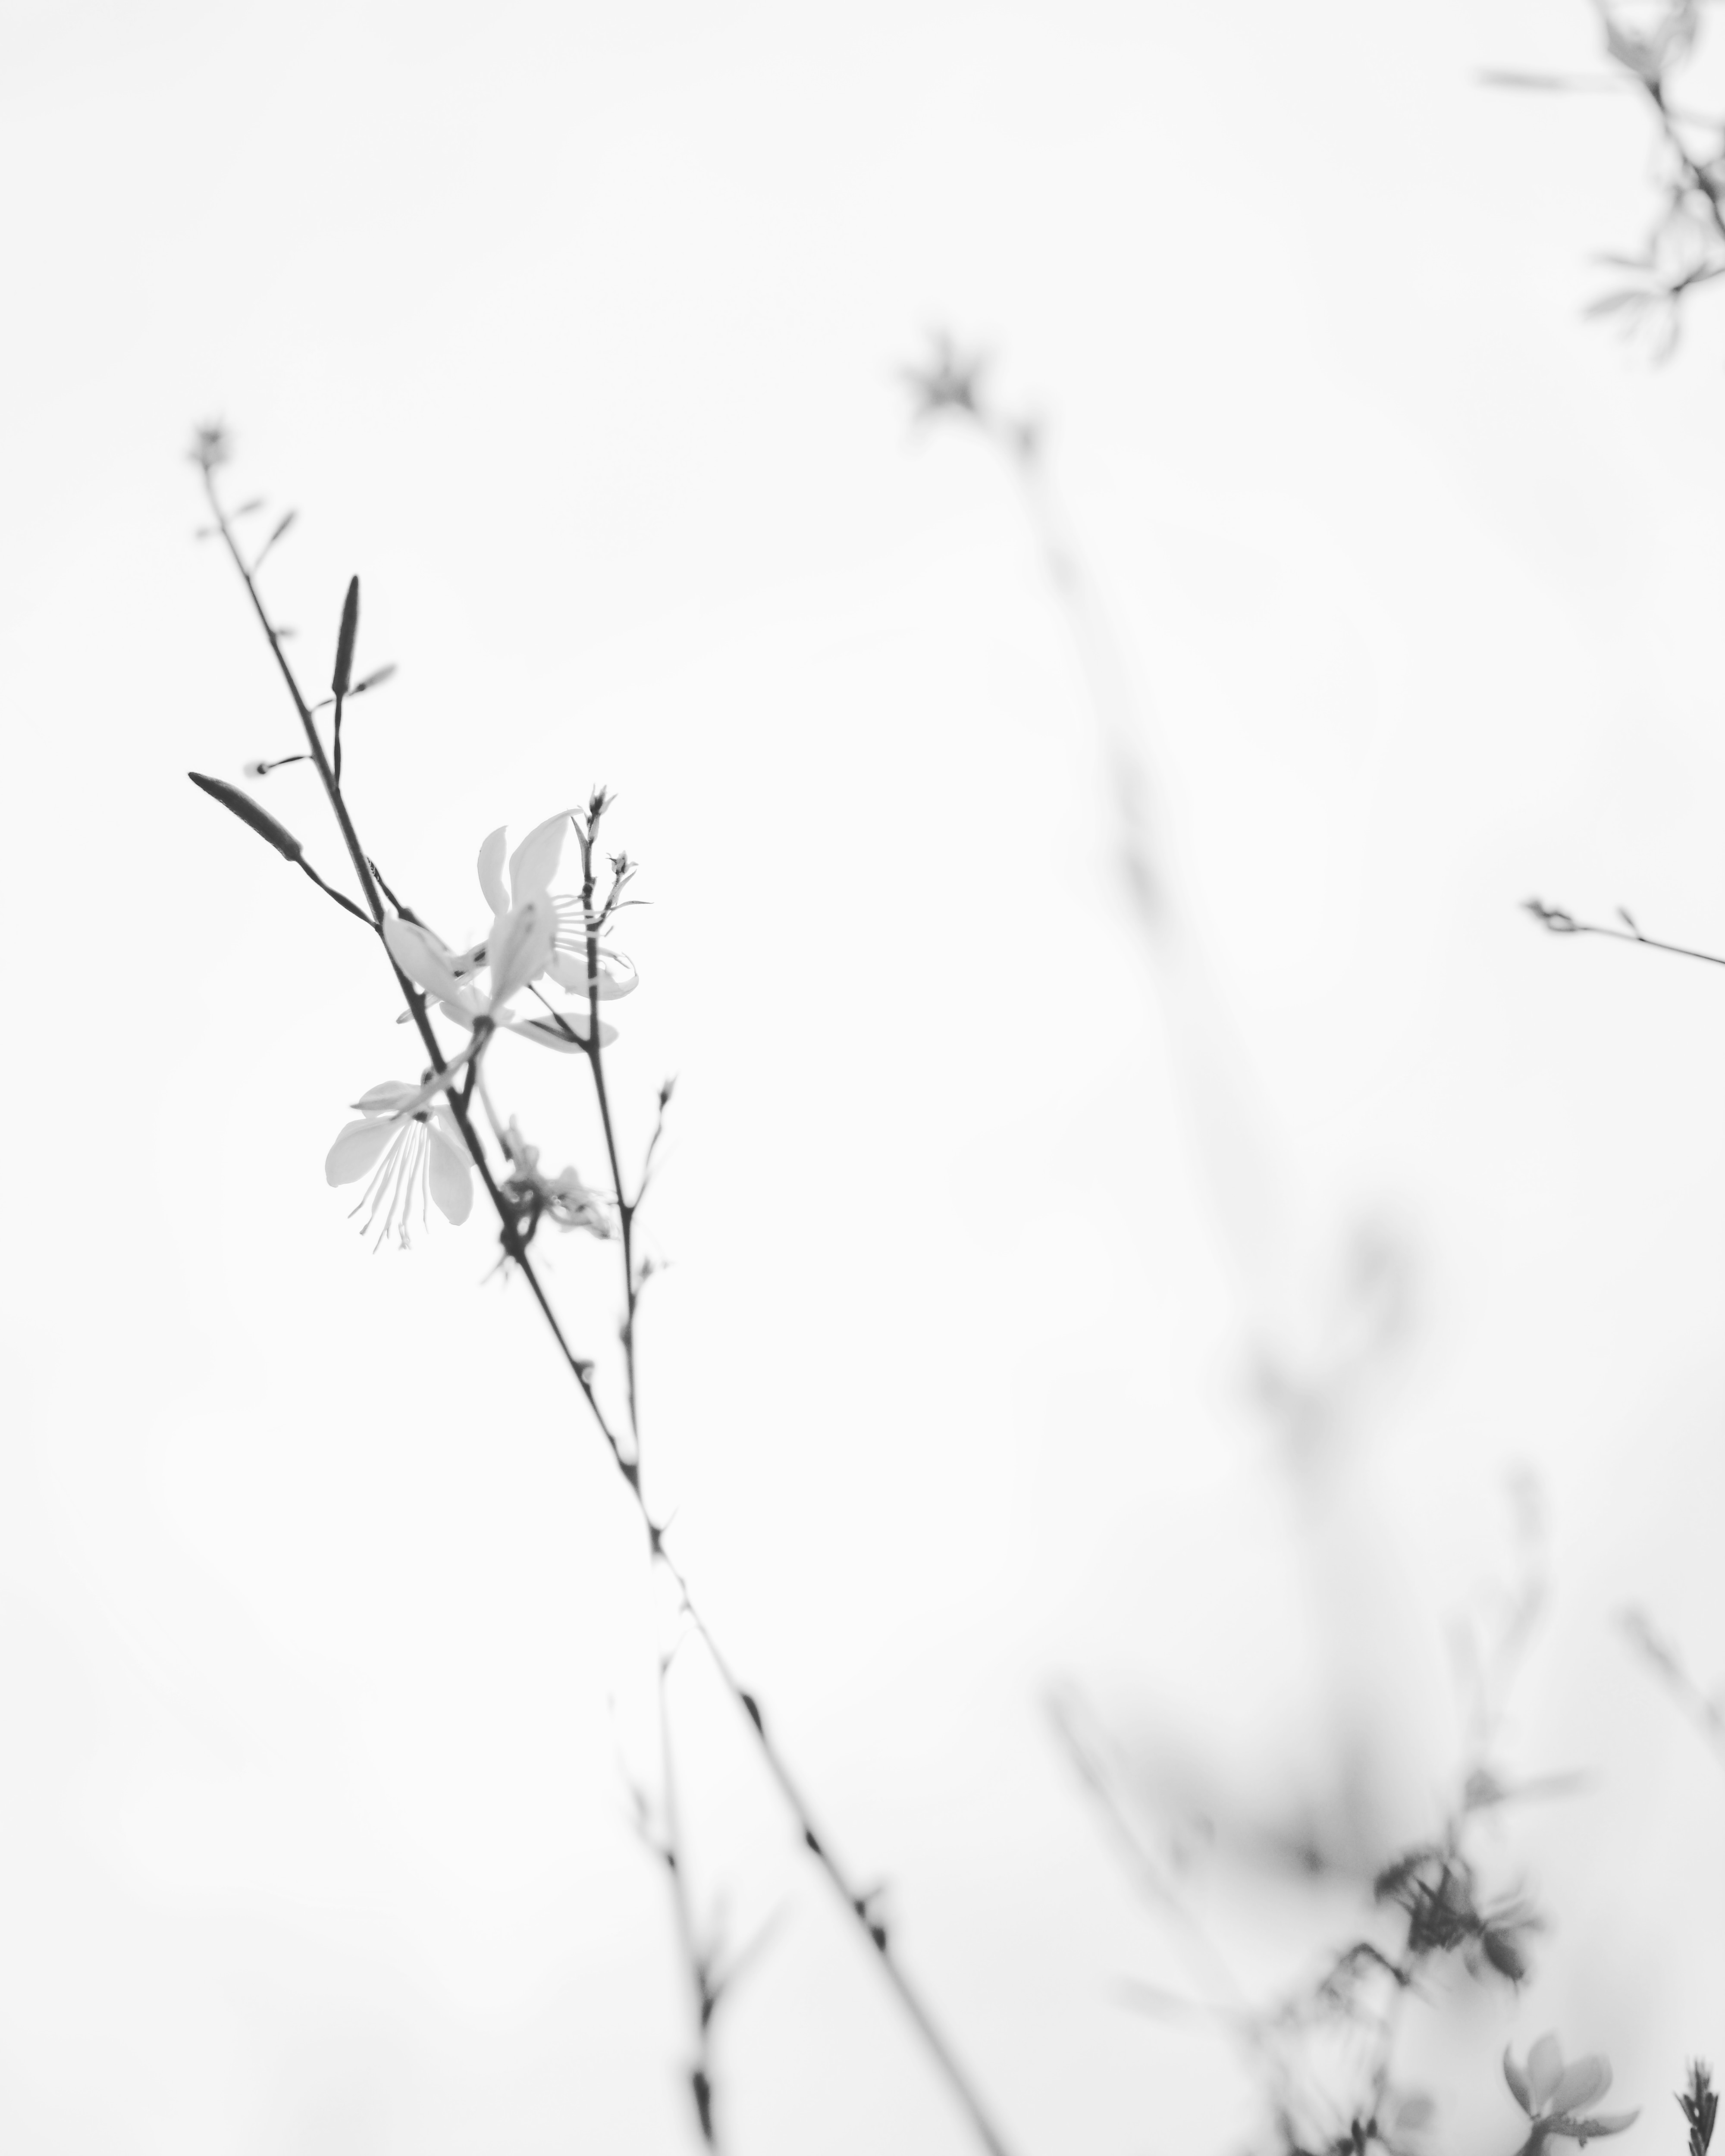
branch, white, twig, black and white, monochrome photography, monochrome, plant stem, plant, line, still life photography, leaf, tree, spring, stock photography, photography, winter, flower, style